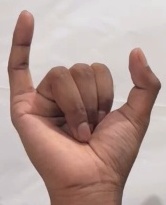
ASL sign: Y